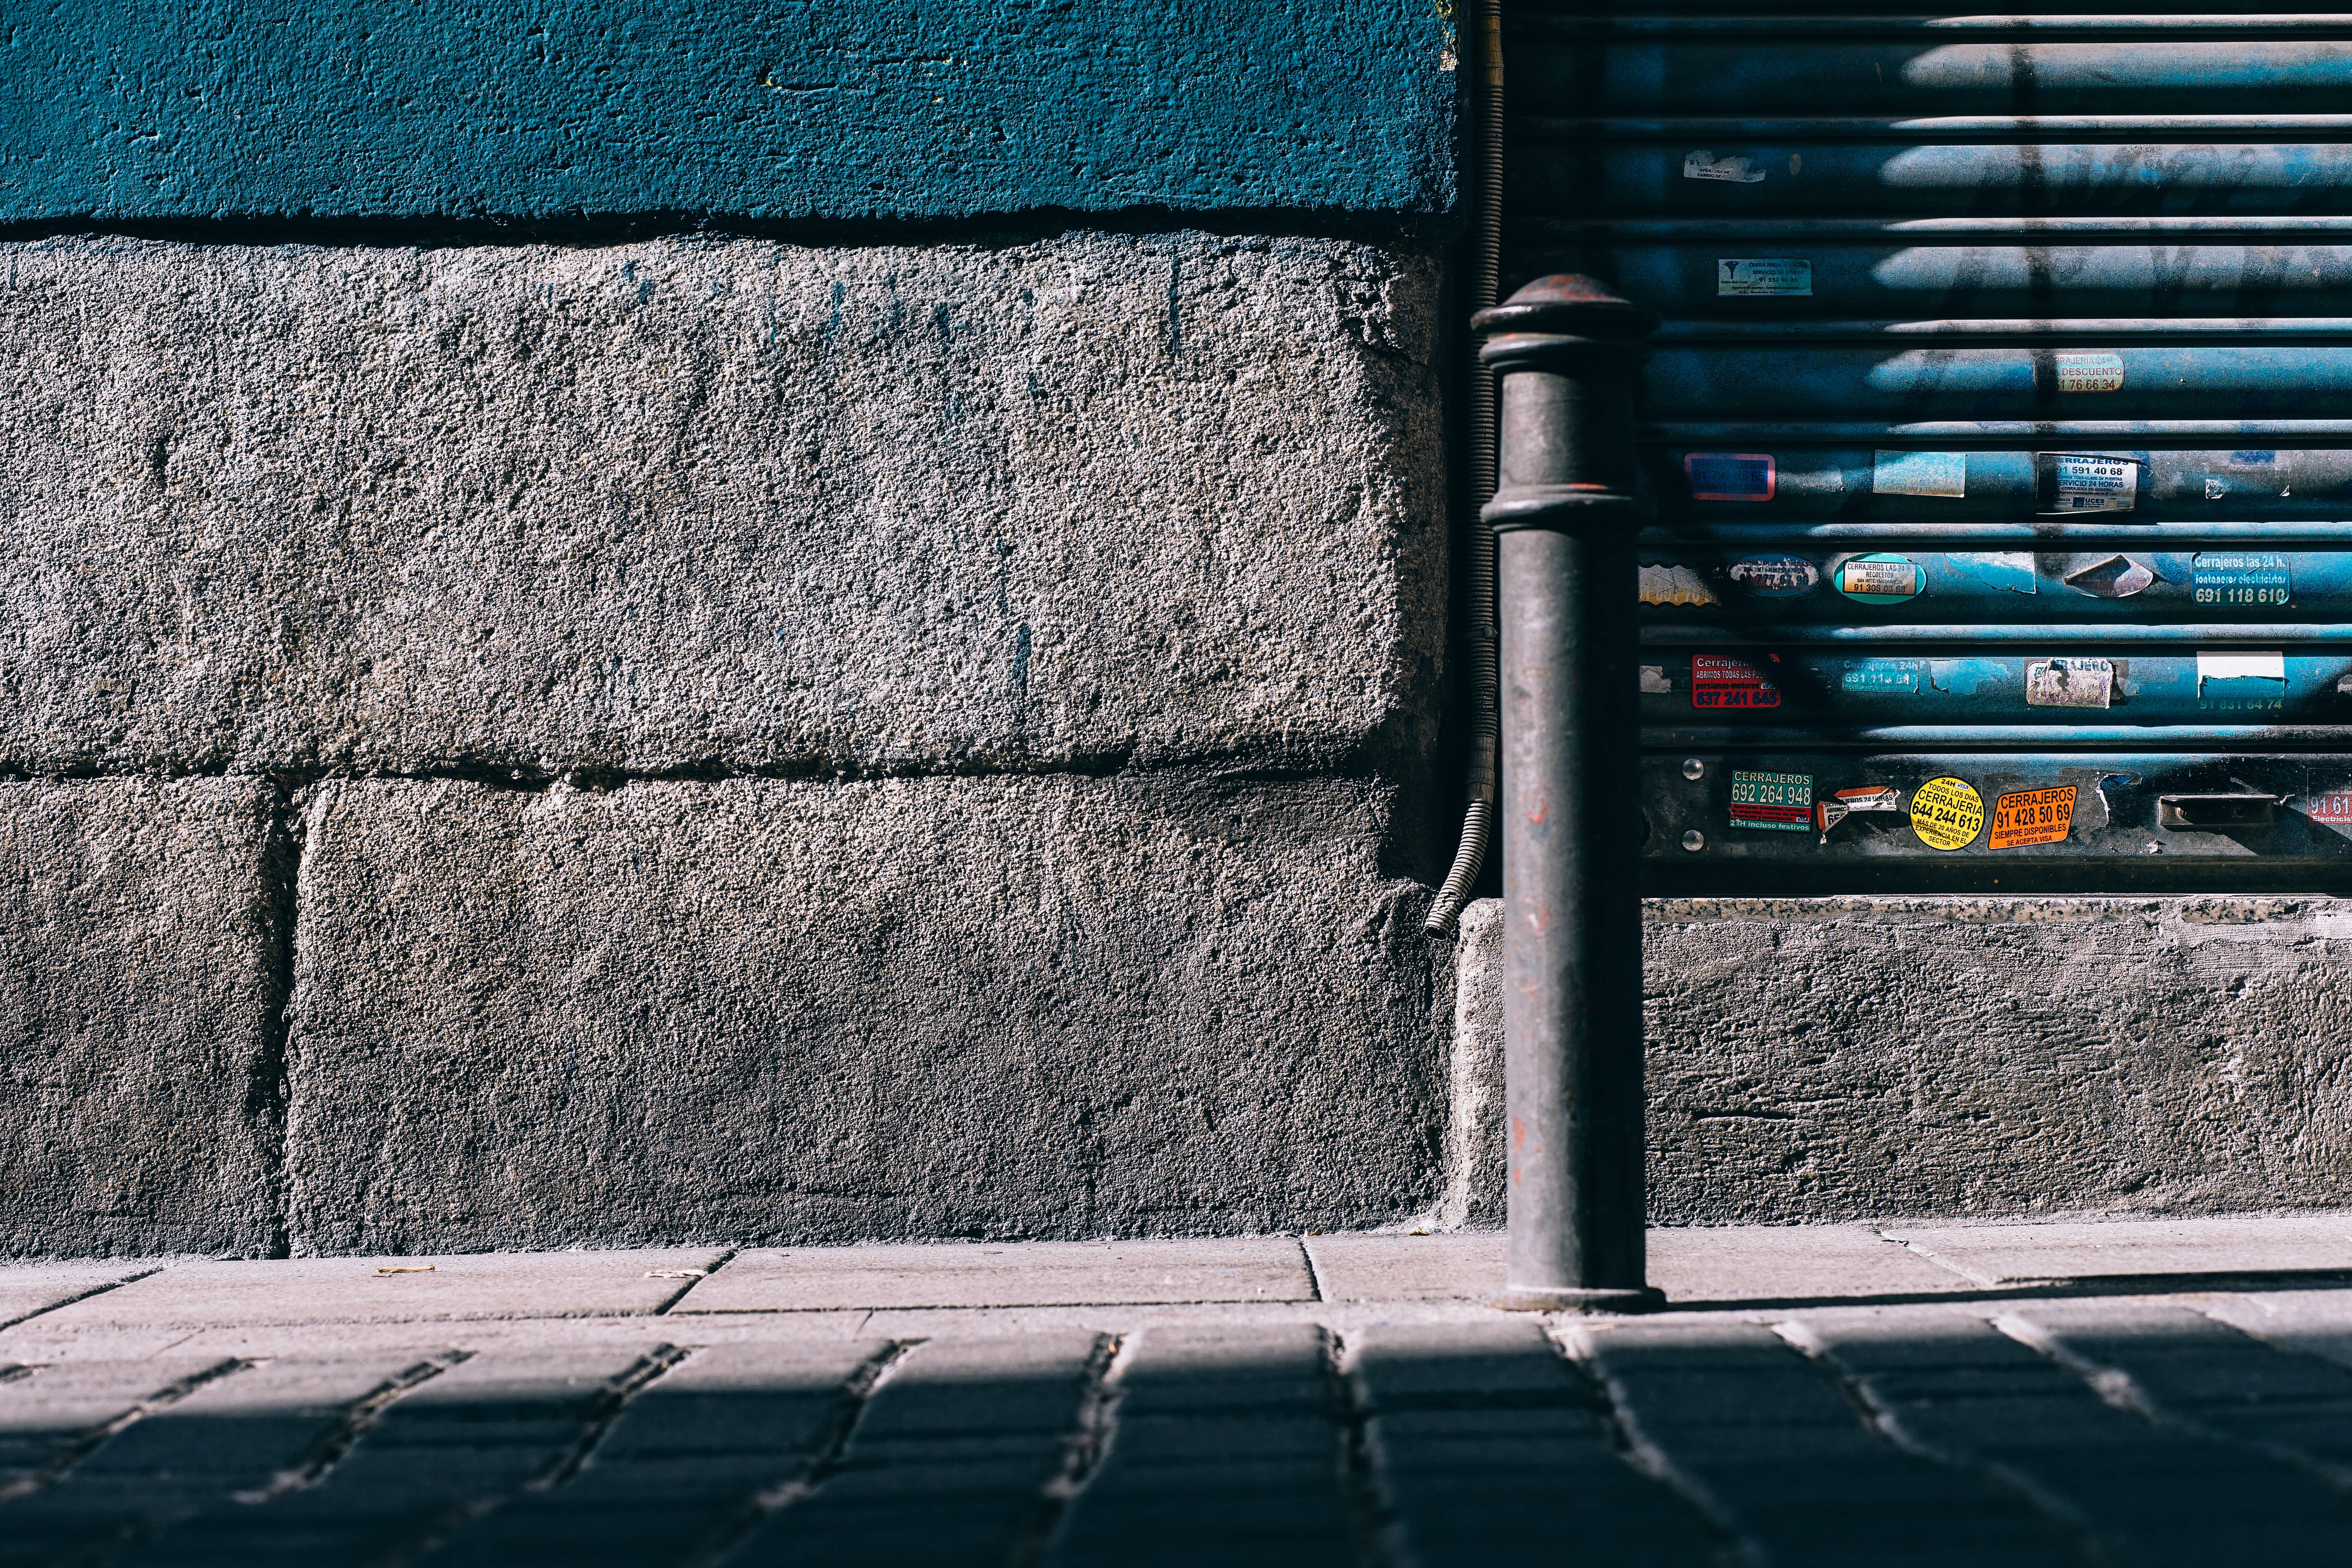
light, wood, road, street, window, wall, asphalt, pavement, green, color, shadow, blue, black, brick, material, shape, road surface, urban area